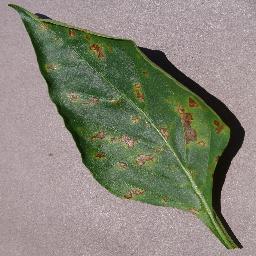
Label: Pepper,_bell___Bacterial_spot